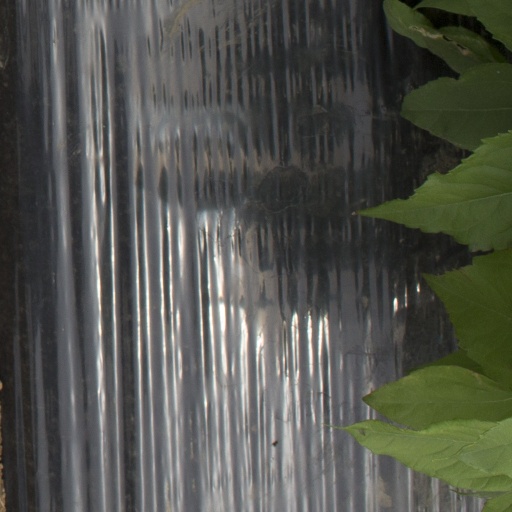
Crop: Jerusalem artichoke